Northwest (sternwheeler)

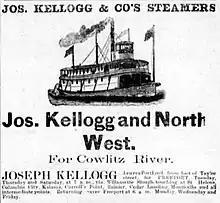
Advertisement placed in the "Oregon Mist" (St. Helens), by Kellogg Trans. Co., August 21, 1891.

By September 11, 1891, "Northwest" was running on a route from Kelso to Portland. "Northwest" ran on the following schedule: Leave Kelso Monday, Wednesday and Friday at 5:00 a.m.; Leave Portland Tuesday, Thursday, and Saturday at 6:00 a.m. "Northwest" made connections with the Northern Pacific Railway line at Kelso, Castle Rock and Olequa for traffic bound southbound to Portland or northbound toward Puget Sound.